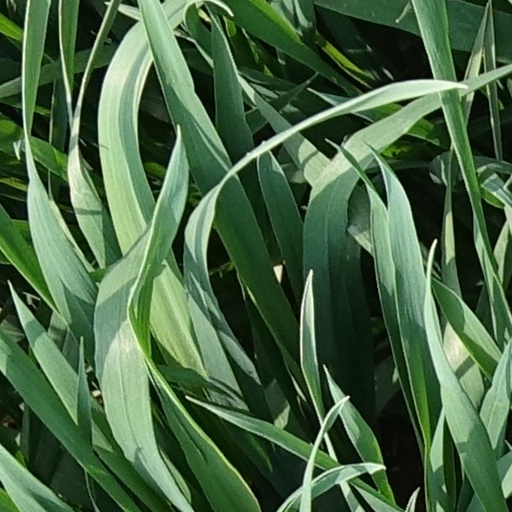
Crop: wheat